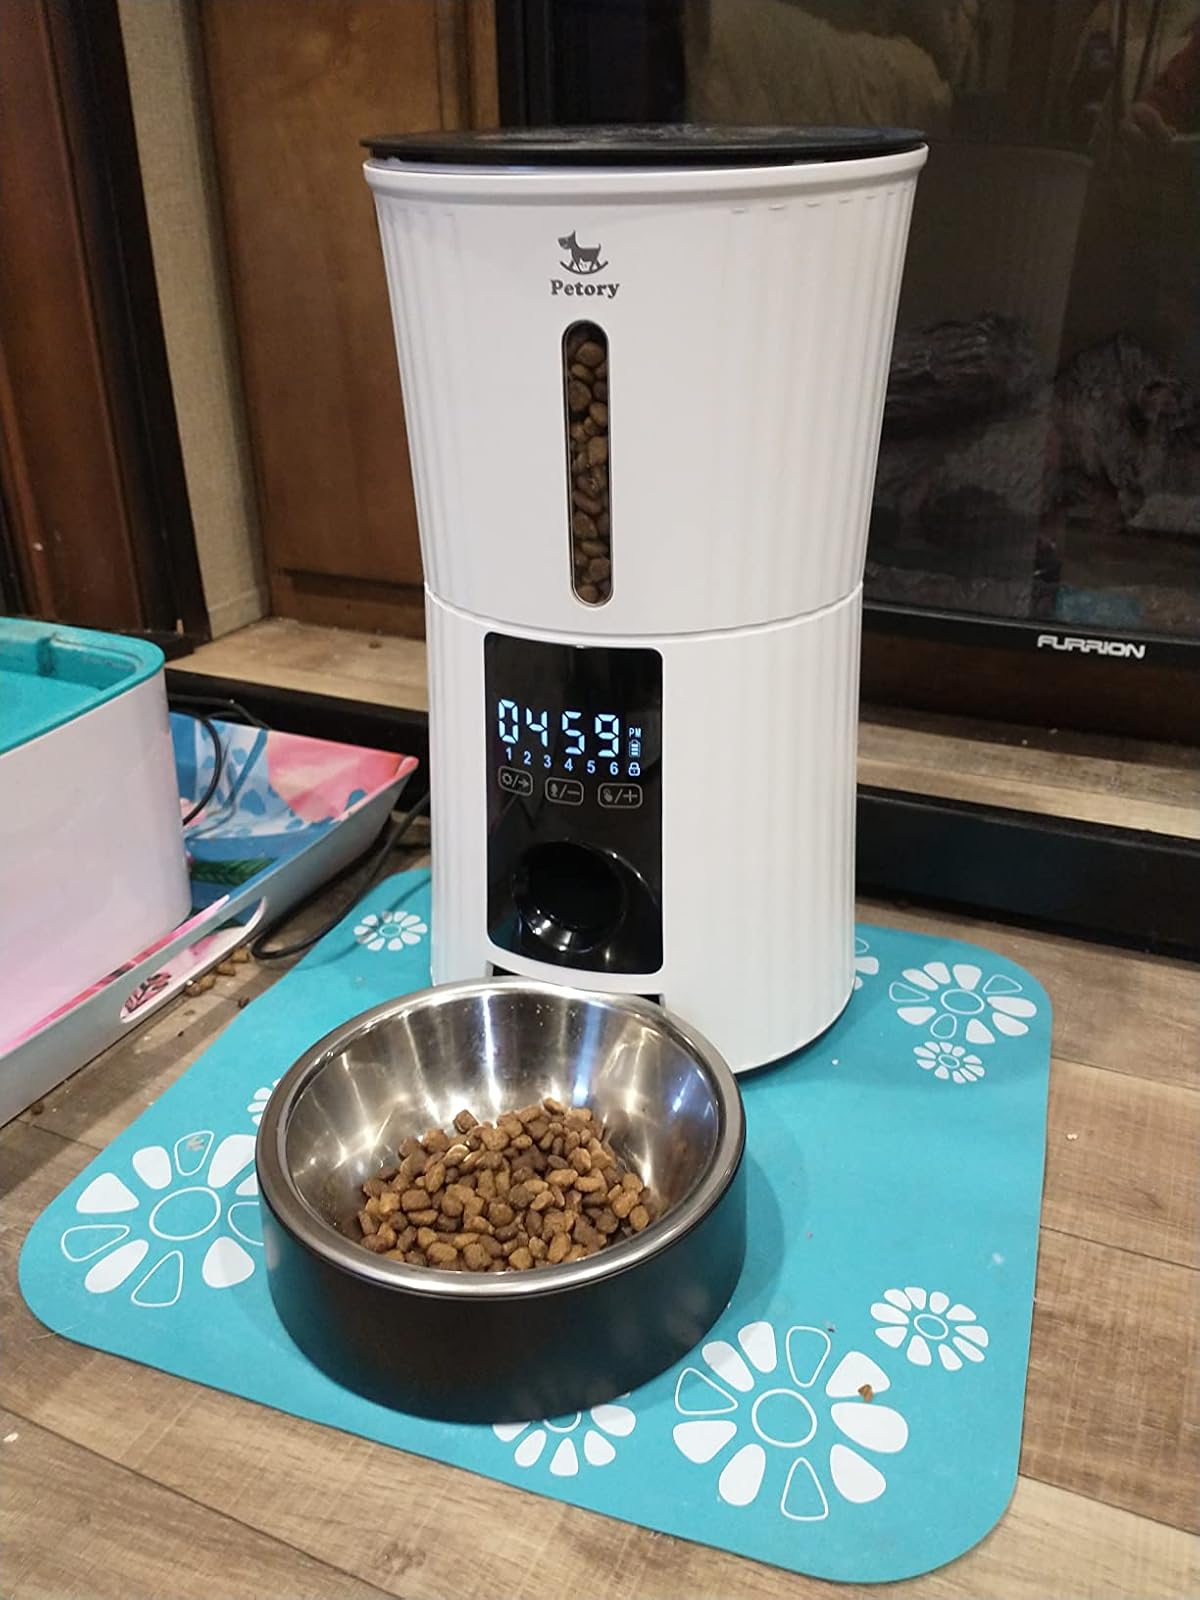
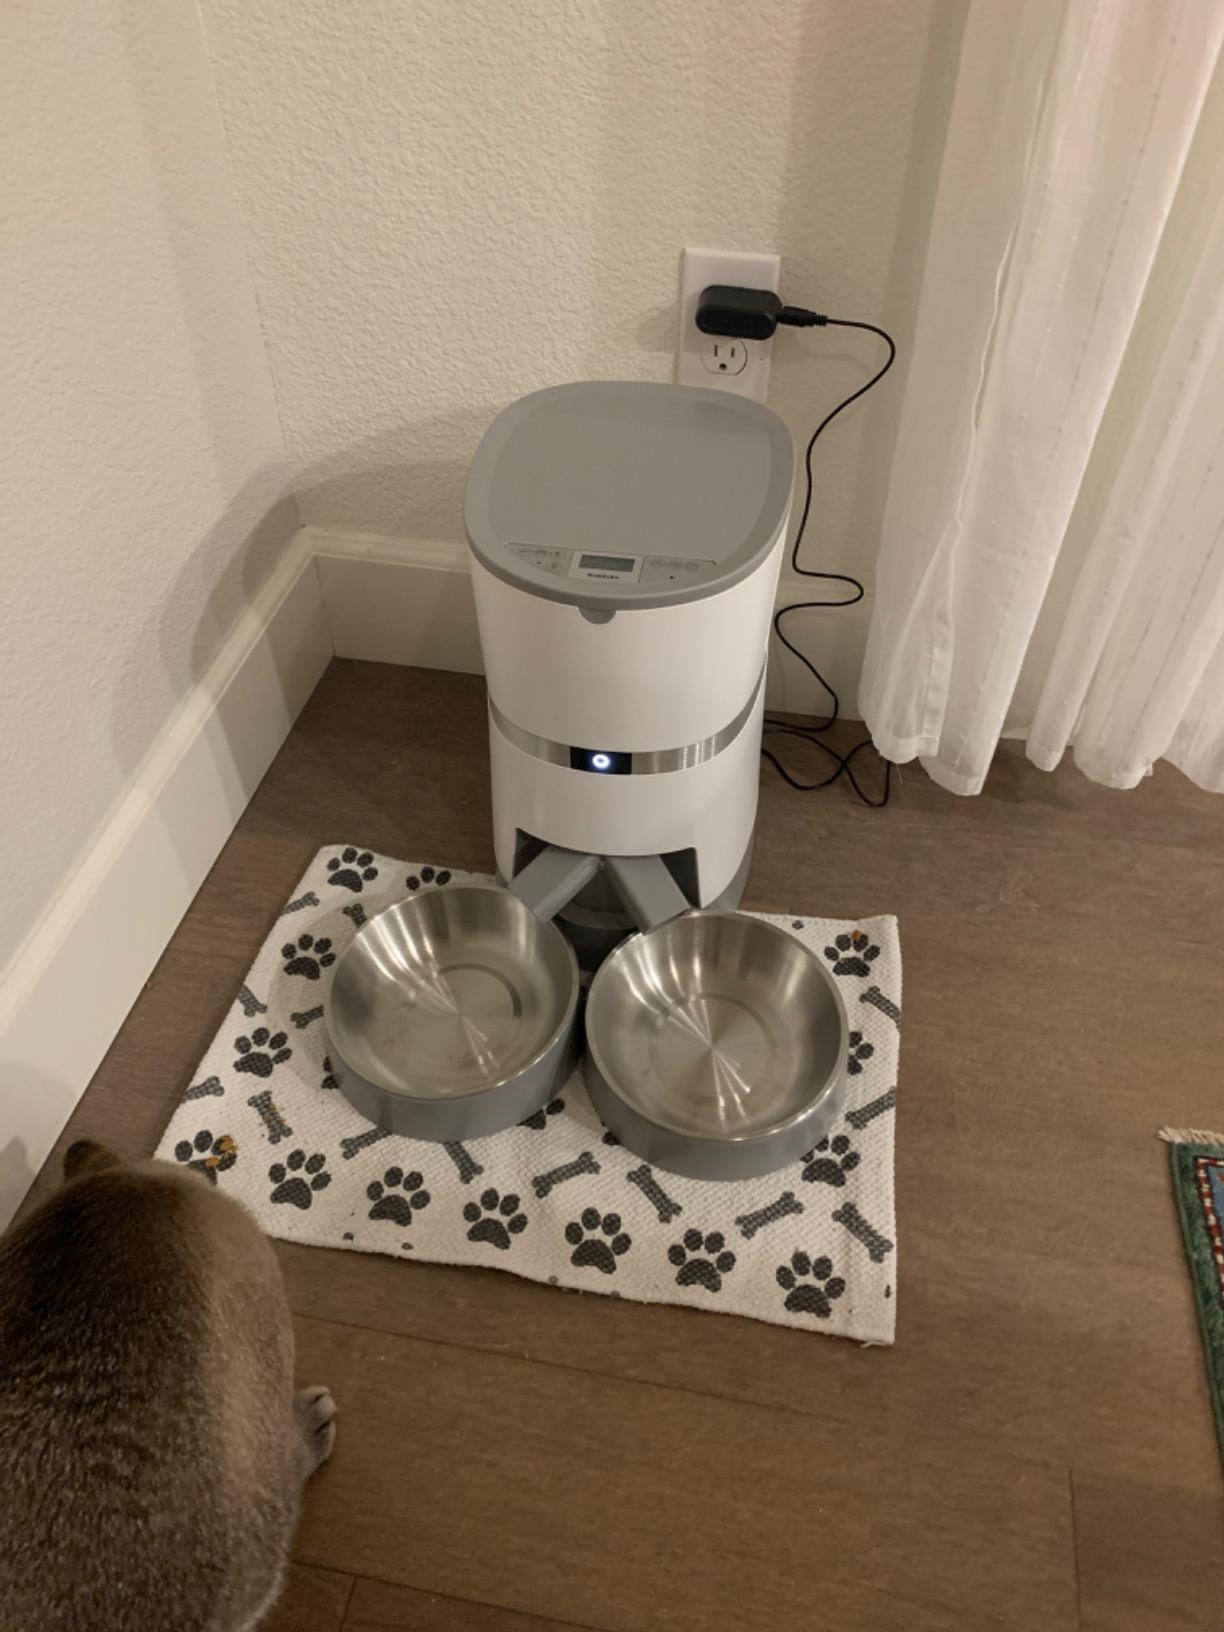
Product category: items_feeder
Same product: no